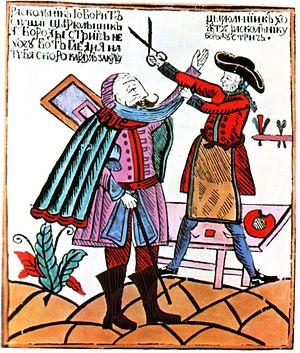
Le loubok, ou loubki au pluriel, est une estampe populaire russe gravée en général sur bois. Les loubki se présentent sous la forme de graphismes simples et narratifs inspirés de la littérature, d'histoires religieuses et populaires. Les loubki étaient parfois utilisés comme supports décoratifs dans les maisons et les auberges.
1698 est une année commune commençant un mercredi.
L'impôt sur la barbe est un ancien impôt, levé en Angleterre et Russie, et destiné à réguler l'apparence des hommes.